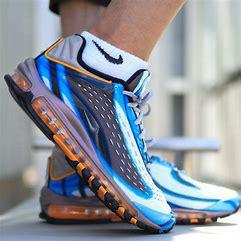
Brand: Nike
Model: Air Max Deluxe